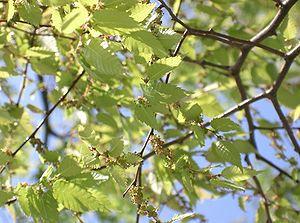
En 1996, dans son effort pour combattre la pollution sonore et pour protéger et promouvoir l'environnement, le Ministère de l'environnement du Japon a désigné les 100 sons naturels du Japon. 738 propositions arrivèrent de tout le pays et les « 100 meilleures » furent sélectionnées après examen par le groupe d'étude japonais des sons naturels. Ces éléments de paysage sonore sont des symboles pour les résidents locaux et doivent servir à promouvoir la redécouverte des sons de la vie quotidienne. La sixième Assemblée Nationale sur la conservation des paysages sonores s'est tenue à Matsuyama, dans la préfecture d'Ehime, en 2002.